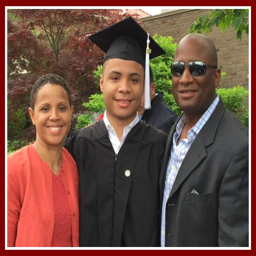
after the graduation ceremony , with proud parents